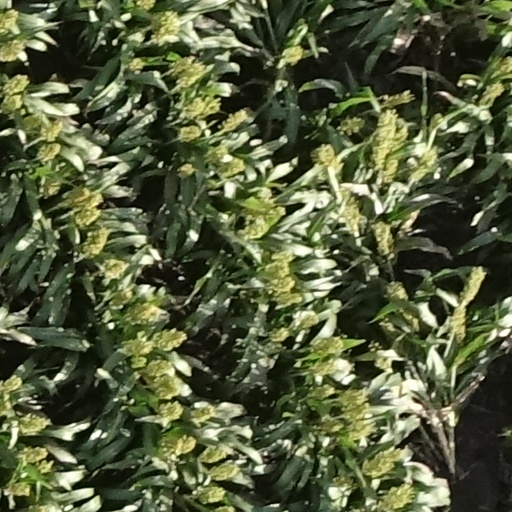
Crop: sorghum